Krakatoa

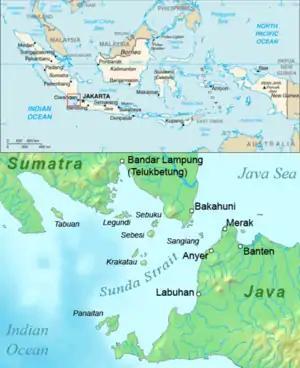
The Sunda Strait

Indonesia has over 130 active volcanoes, the most of any nation. They make up the axis of the Indonesian island arc system produced by northeastward subduction of the Indo-Australian Plate. A majority of these volcanoes lie along Indonesia's two largest islands, Java and Sumatra. These two islands are separated by the Sunda Strait located at a bend in the axis of the island arc. Krakatau is directly above the subduction zone of the Eurasian Plate and the Indo-Australian Plate where the plate boundaries make a sharp change of direction, possibly resulting in an unusually weak crust in the region.